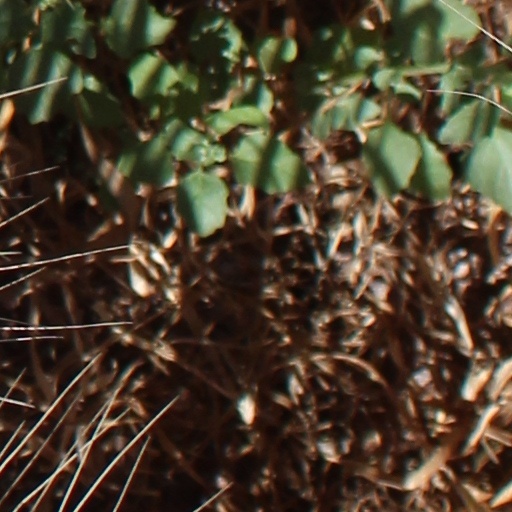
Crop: wheat